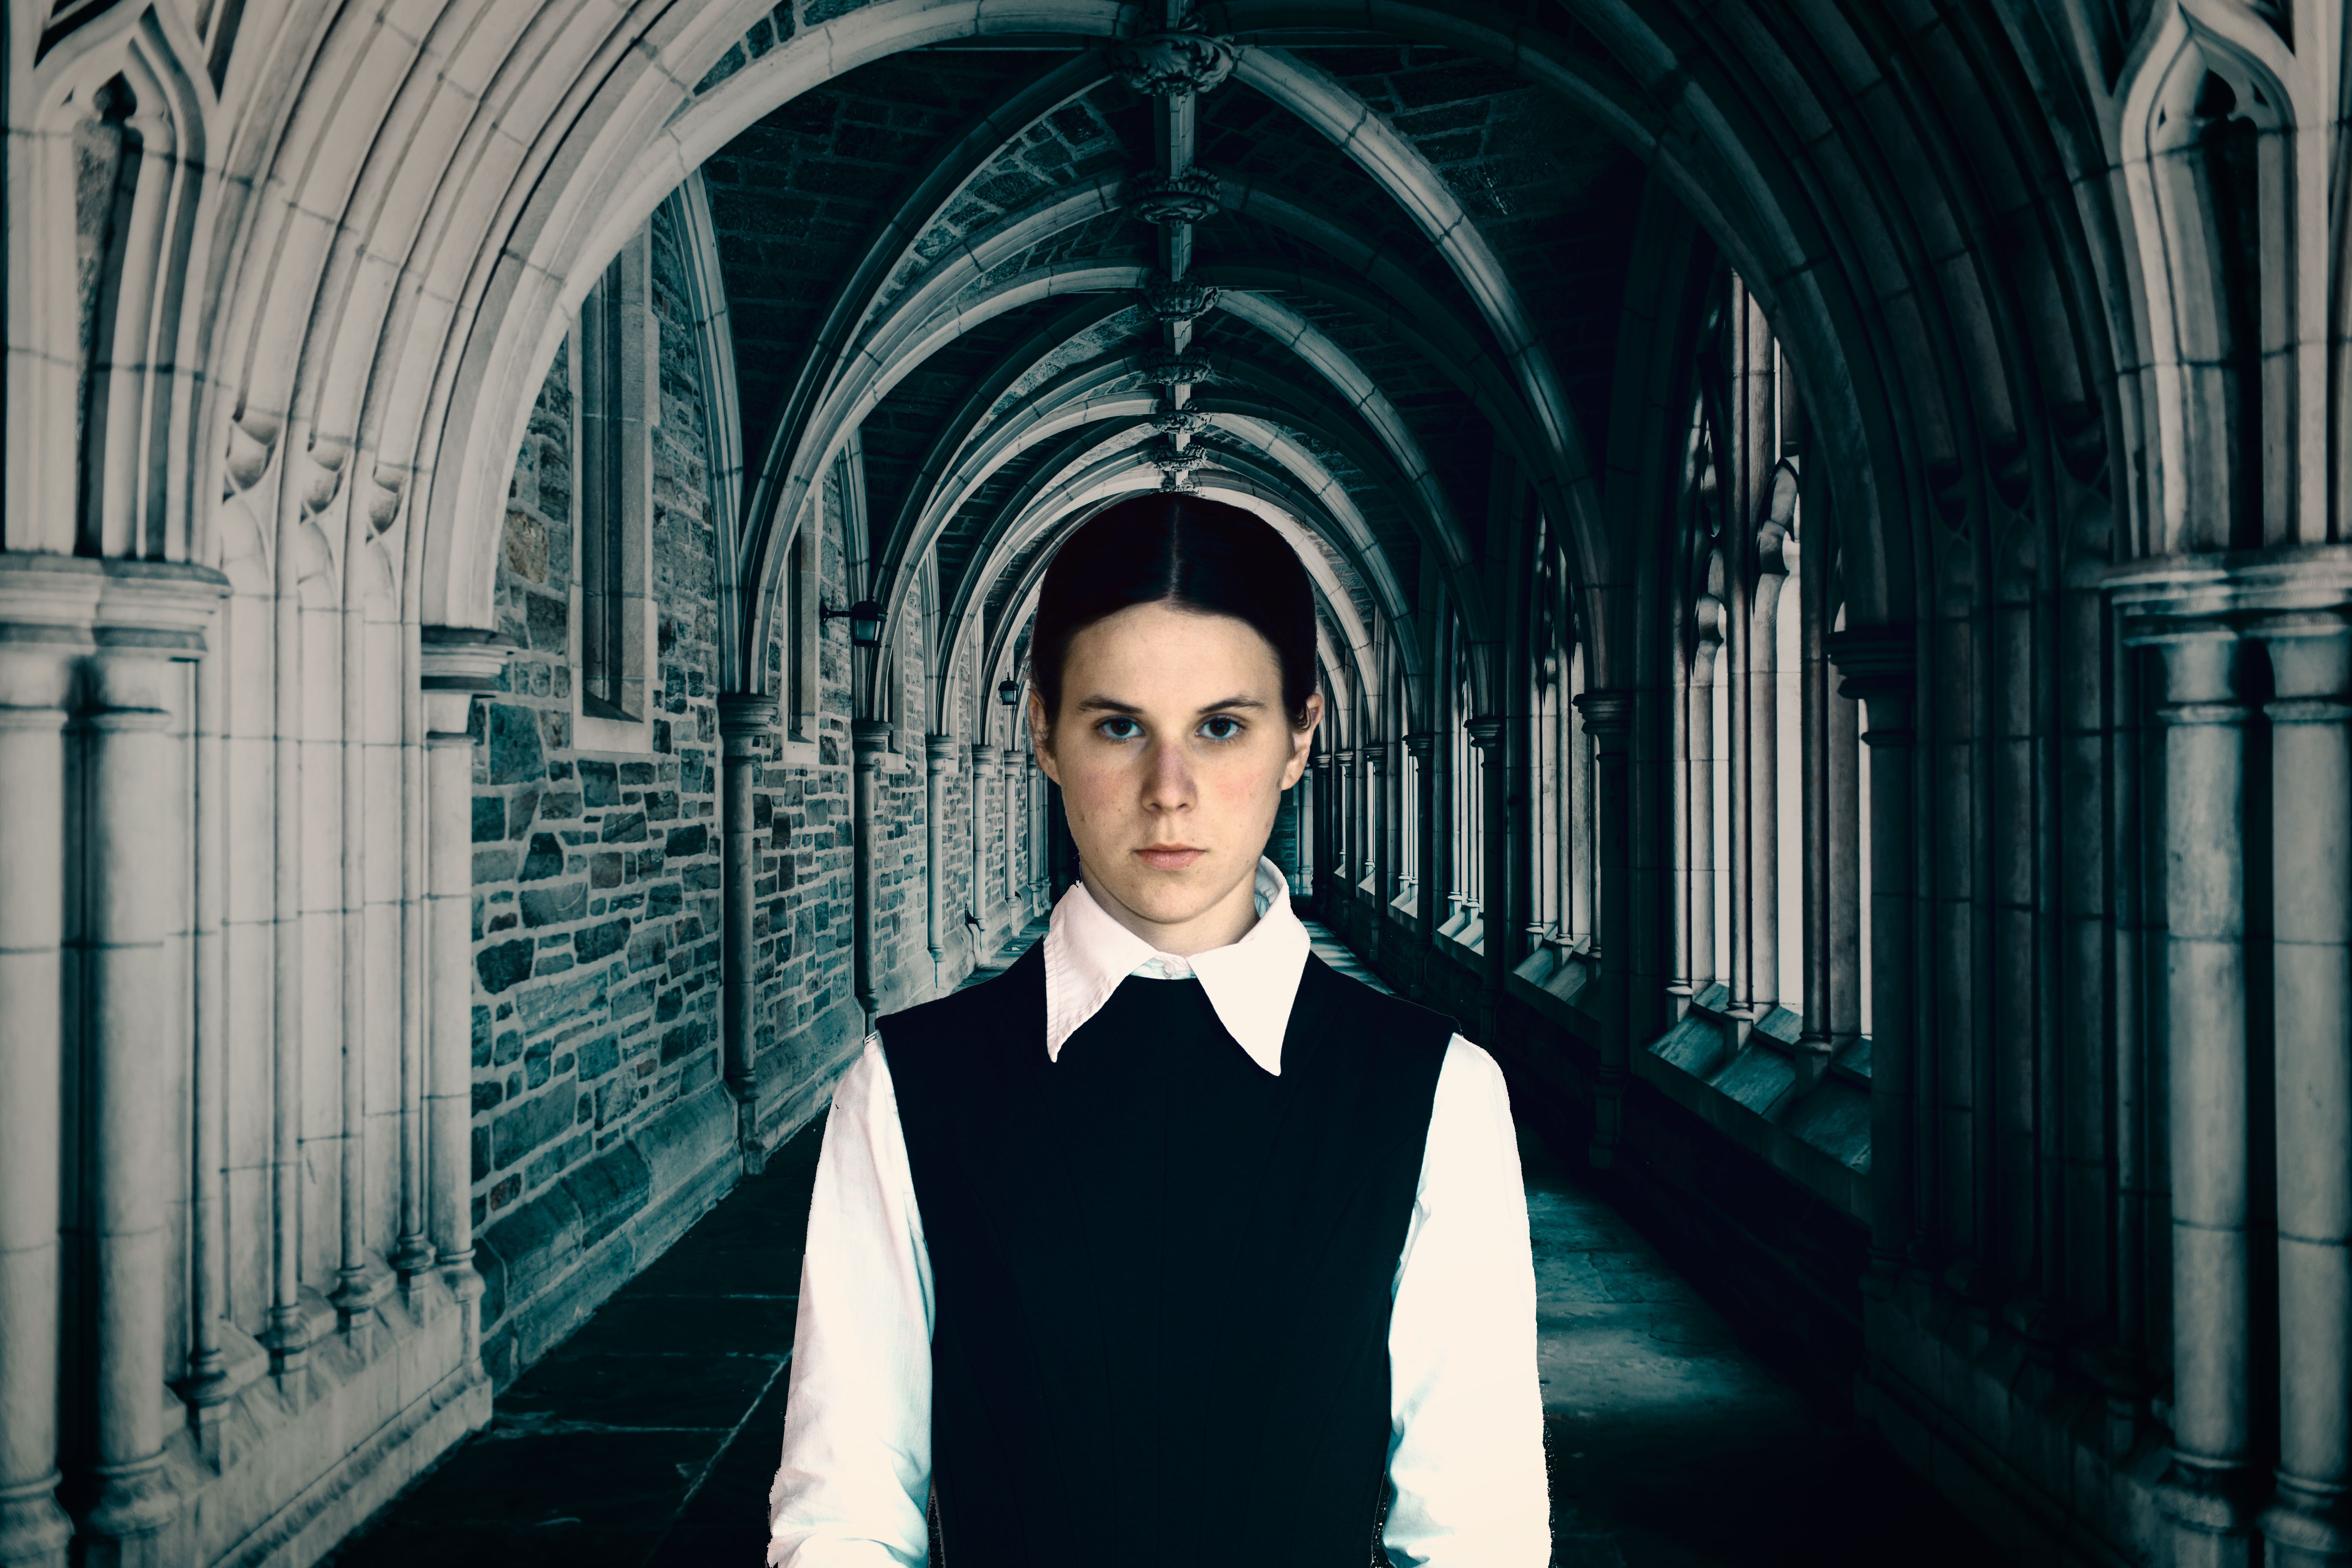
person, architecture, structure, girl, woman, interior, building, portrait, castle, historic, monochrome, face, head, symmetry, hallway, photograph, snapshot, expression, image, serious, femal